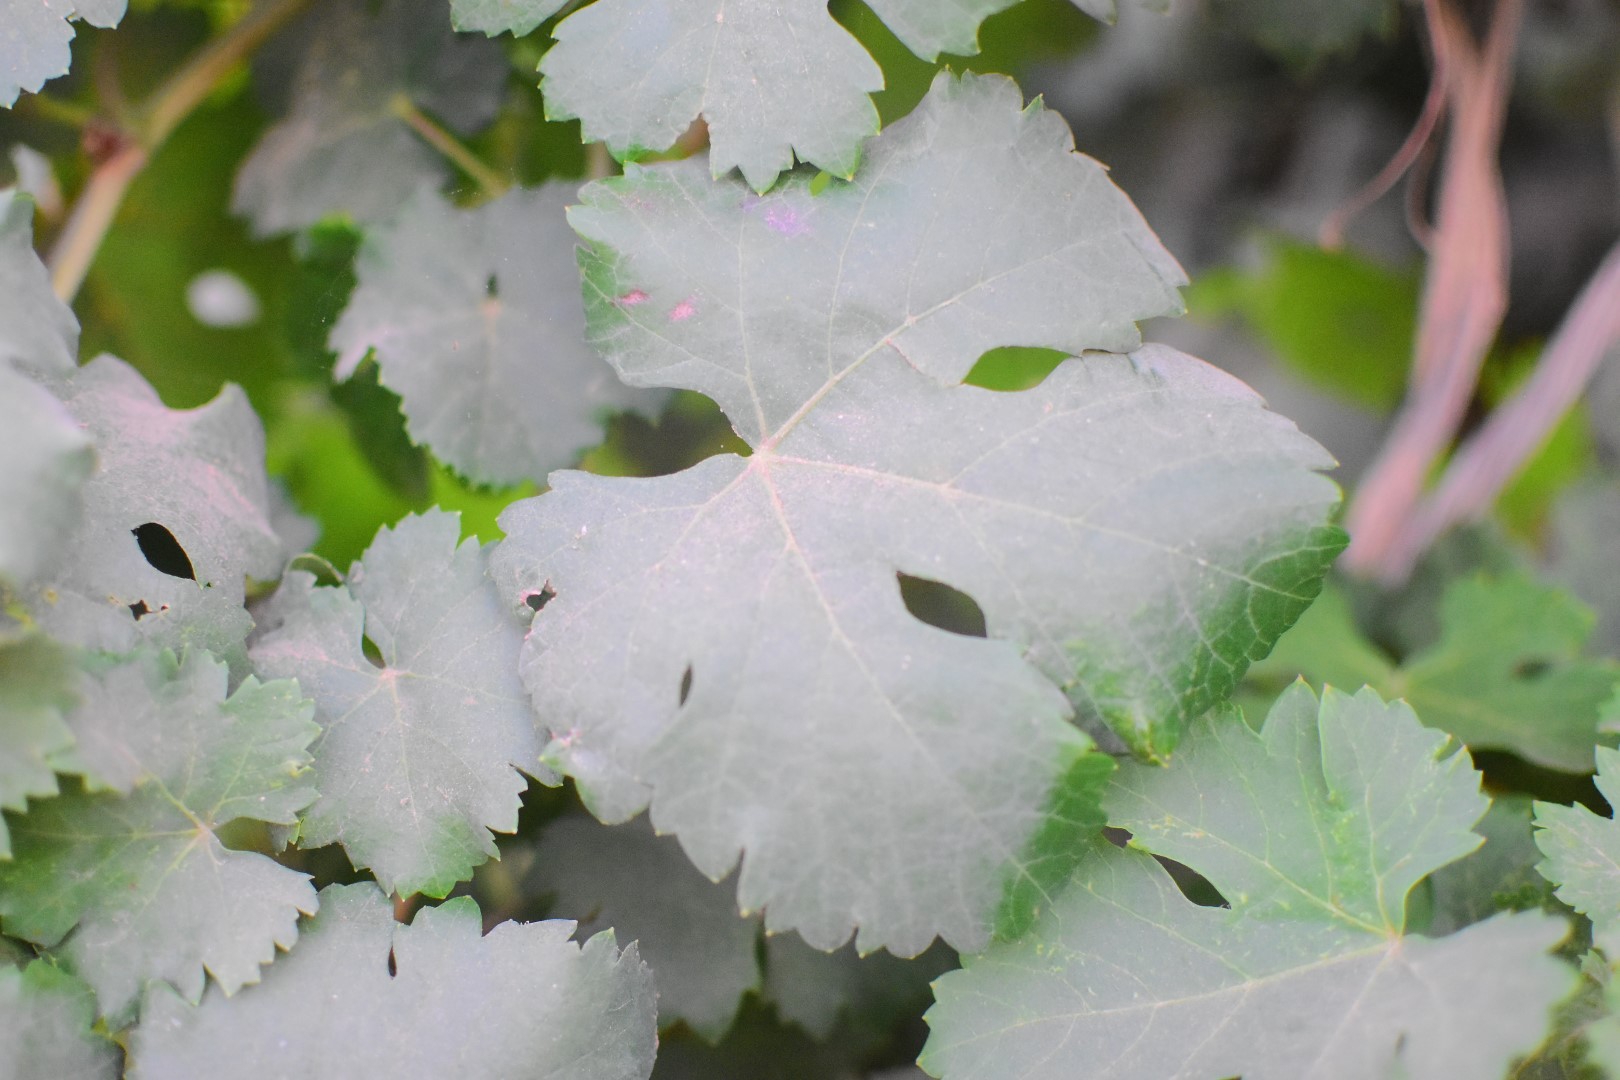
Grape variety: Aswud Balad